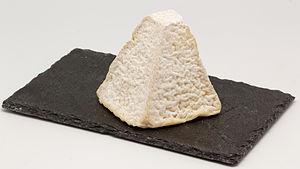
Le parc naturel régional de la Brenne est un parc naturel régional français, qui est situé dans le département de l'Indre, en région Centre-Val de Loire.
Le Blancois ou Pays Blancois est une région naturelle de France, située dans le département de l'Indre, en région Centre-Val de Loire.
La Brenne est une région naturelle de France, située dans le département de l'Indre, en région Centre-Val de Loire.